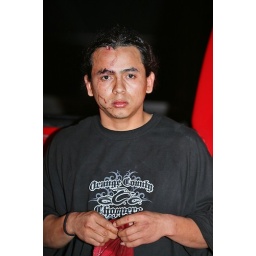
This man was hit in the head with a high heel shoe his girl friend threw at him